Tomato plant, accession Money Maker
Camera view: vertical (180 deg); turntable rotation: 210 degrees
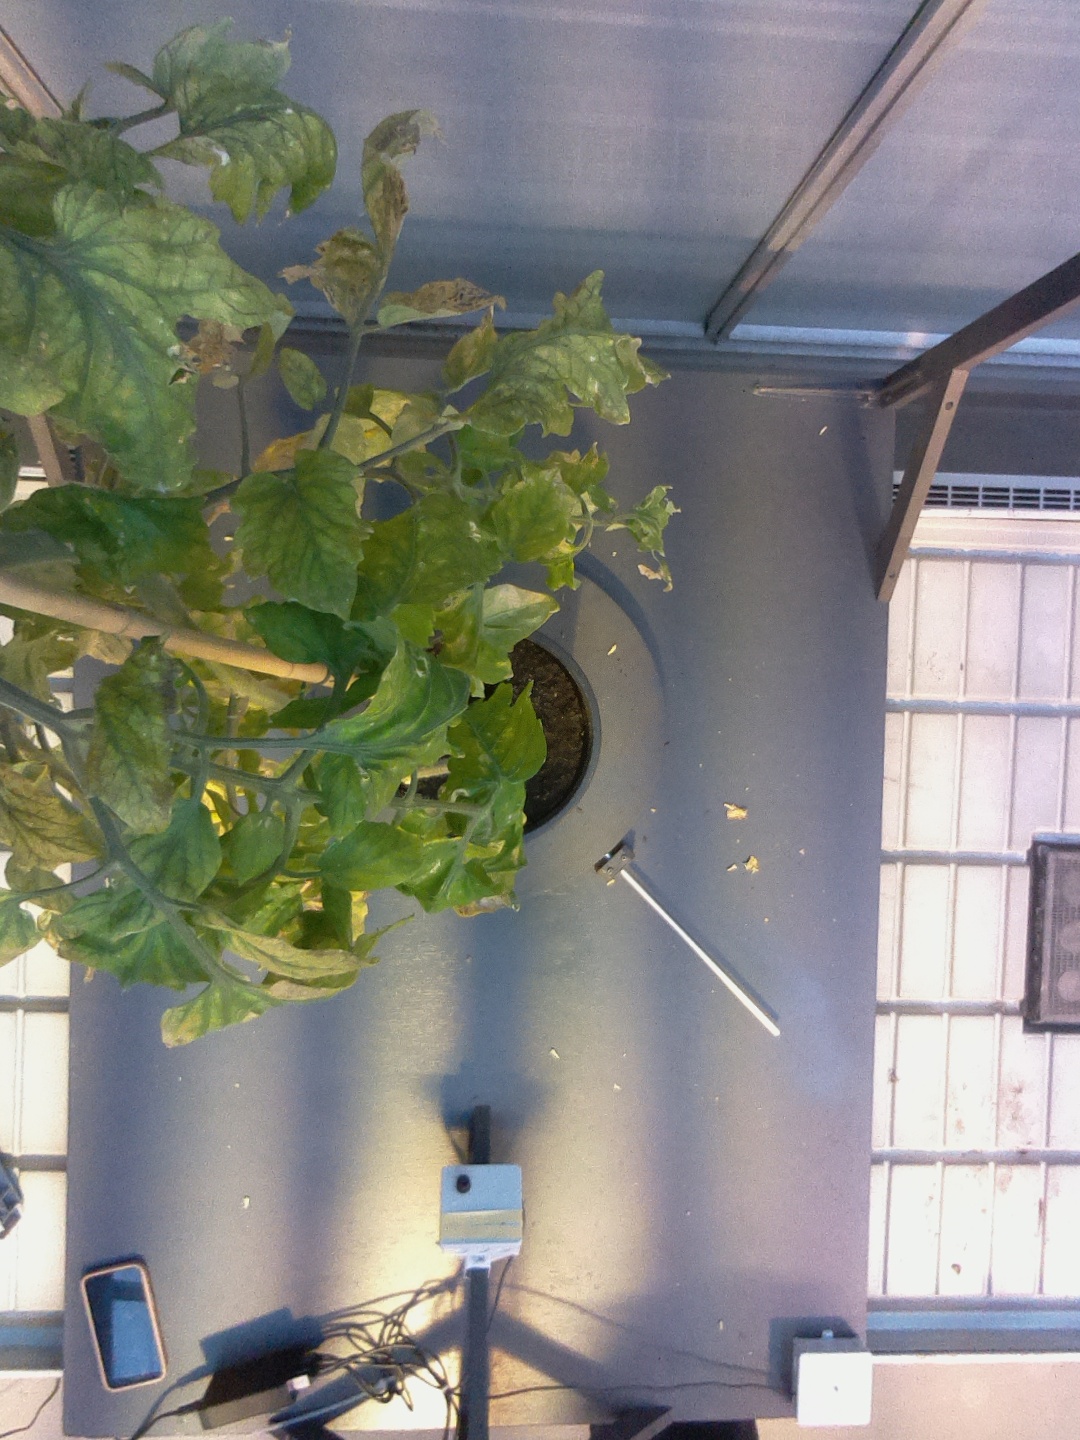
BBCH growth stage 79: 90% -100% of final fruit size